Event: Nepal Earthquake
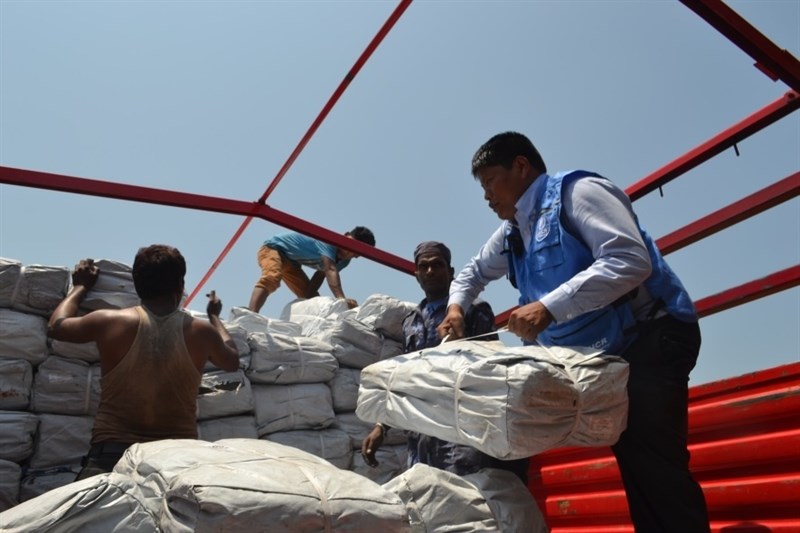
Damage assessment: no_damage